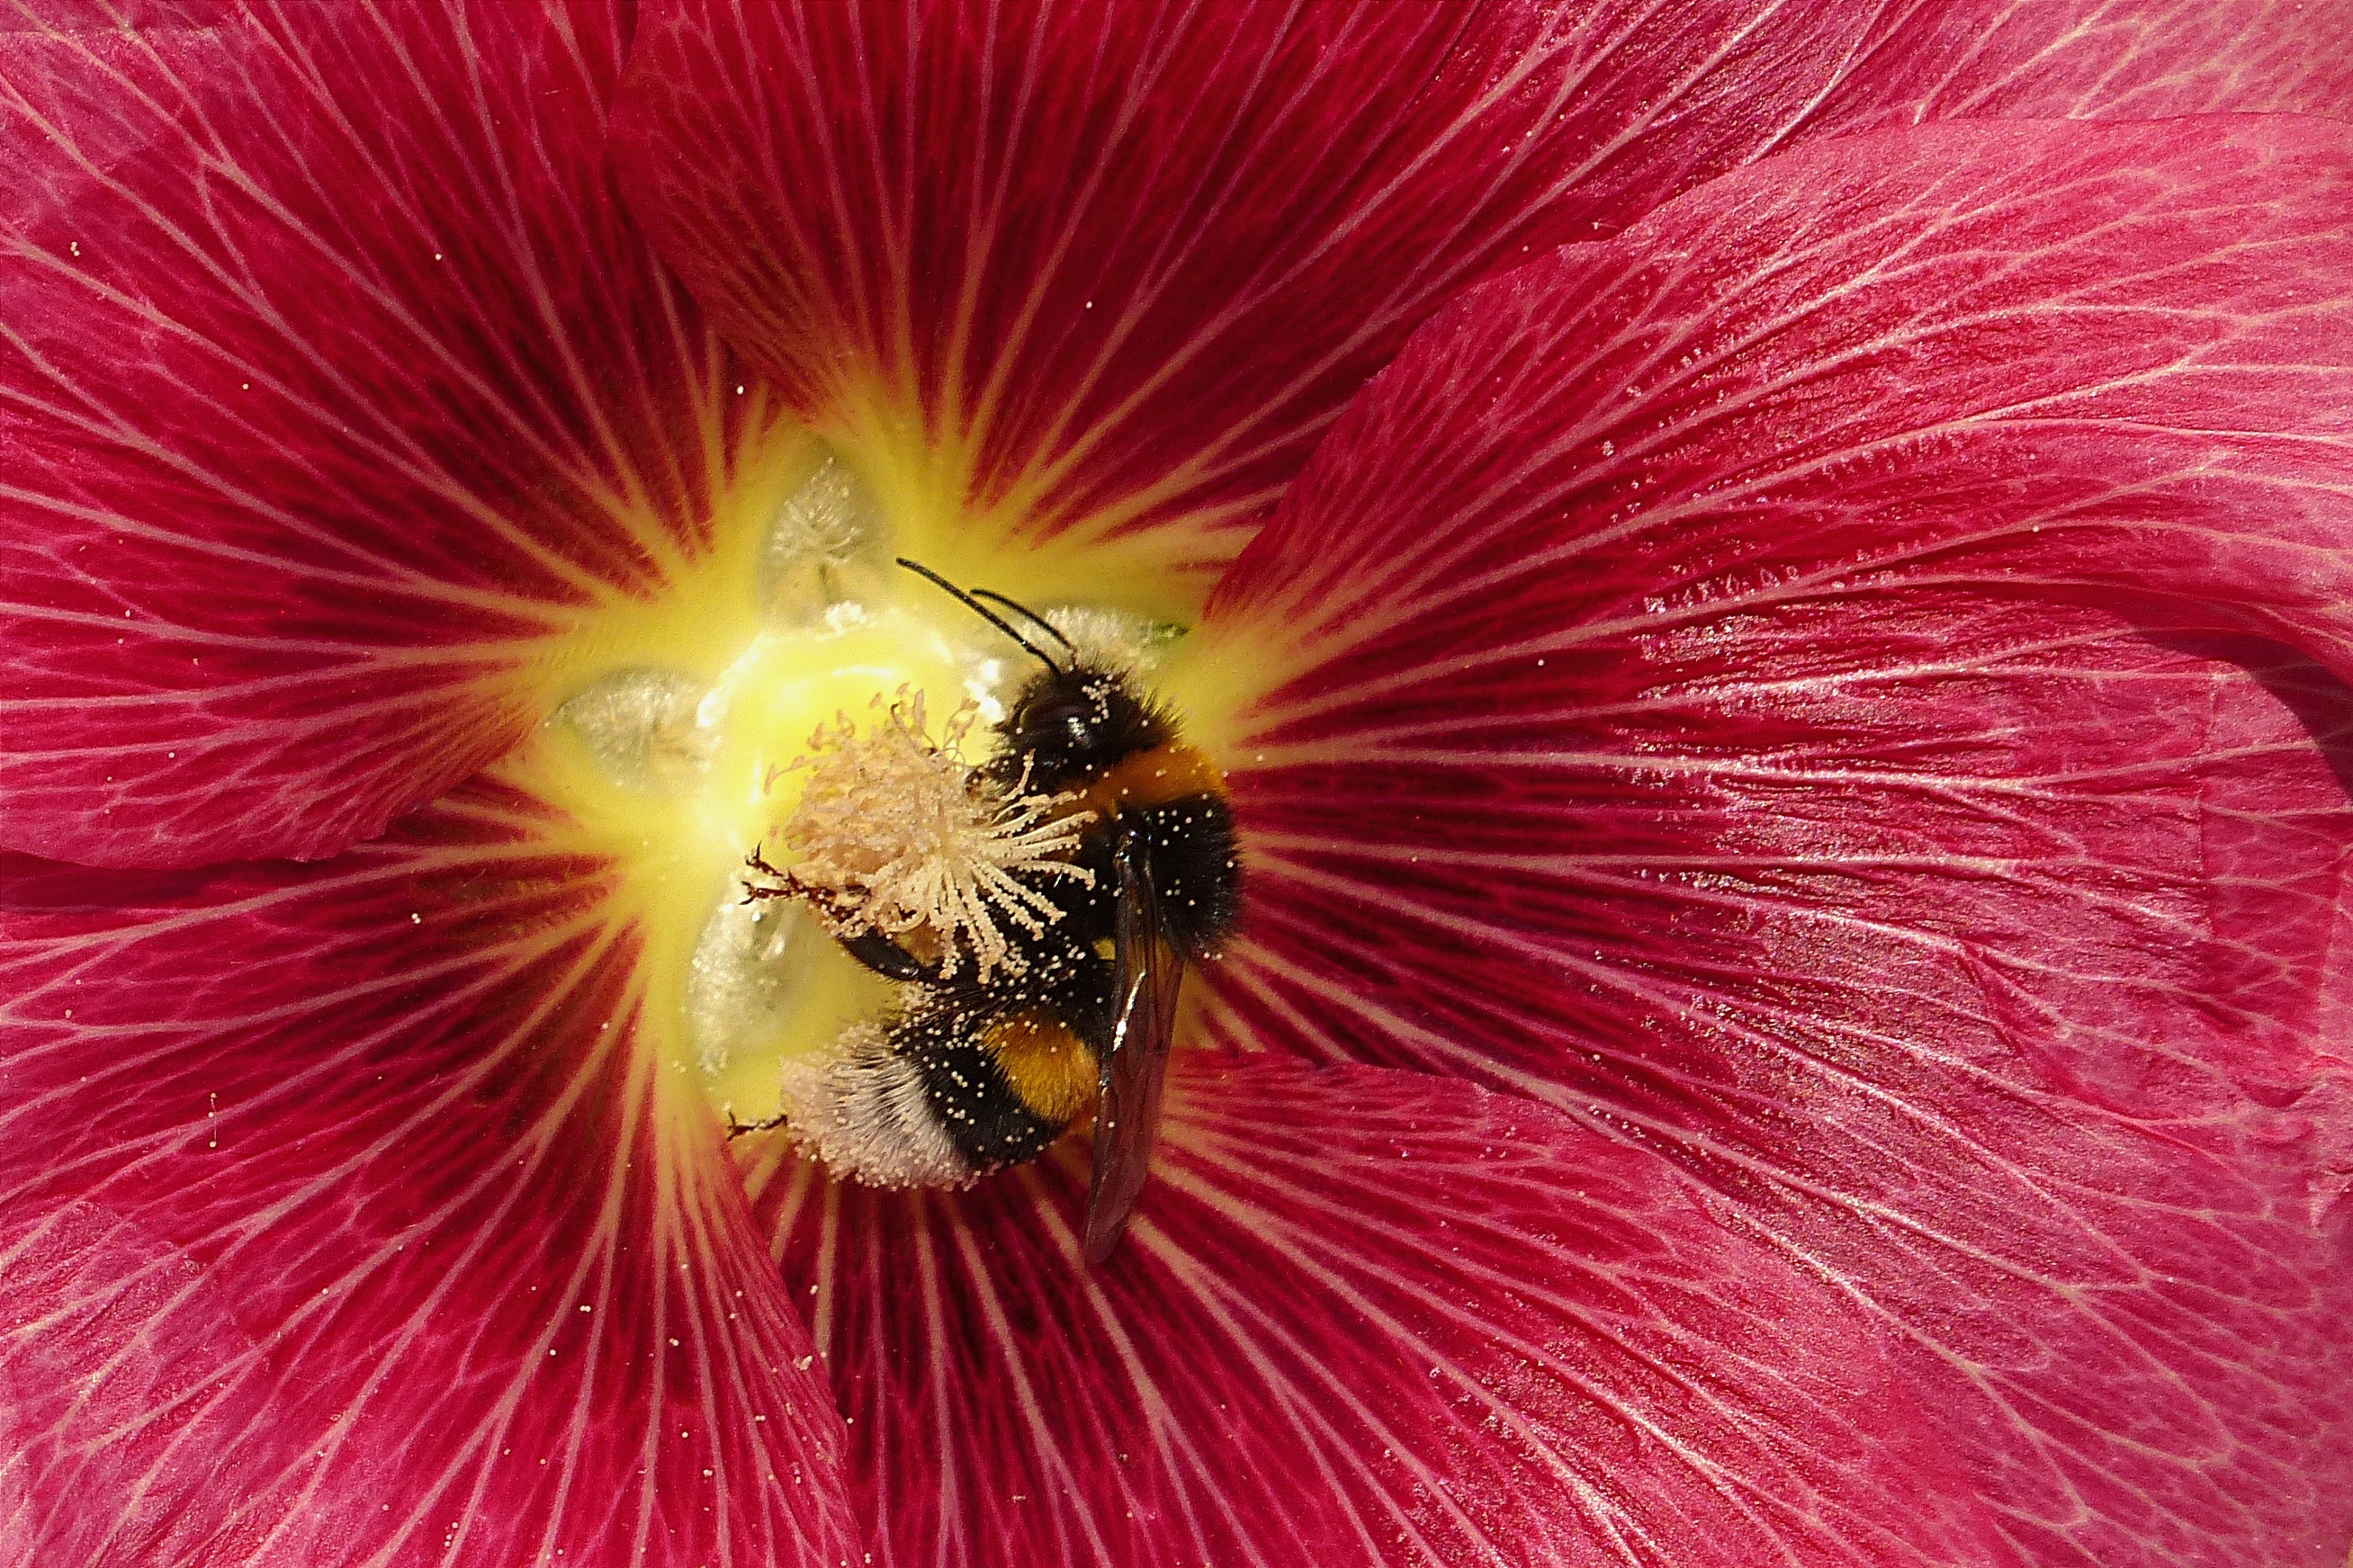
blossom, plant, photography, flower, petal, bloom, pollen, red, insect, pink, close, flora, invertebrate, close up, bee, hollyhock, bumblebee, hummel, nectar, macro photography, flowering plant, honey bee, stock rose, land plant, membrane winged insect